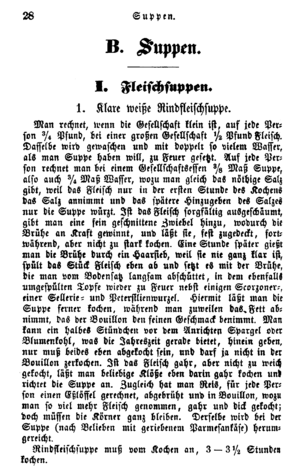
Johanna Friederika Henriette Katharina Davidis est considérée comme l'auteur de livres de cuisine allemande le plus connu.